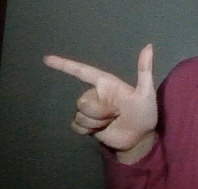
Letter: yaa